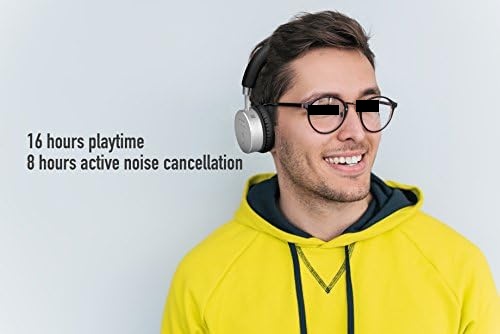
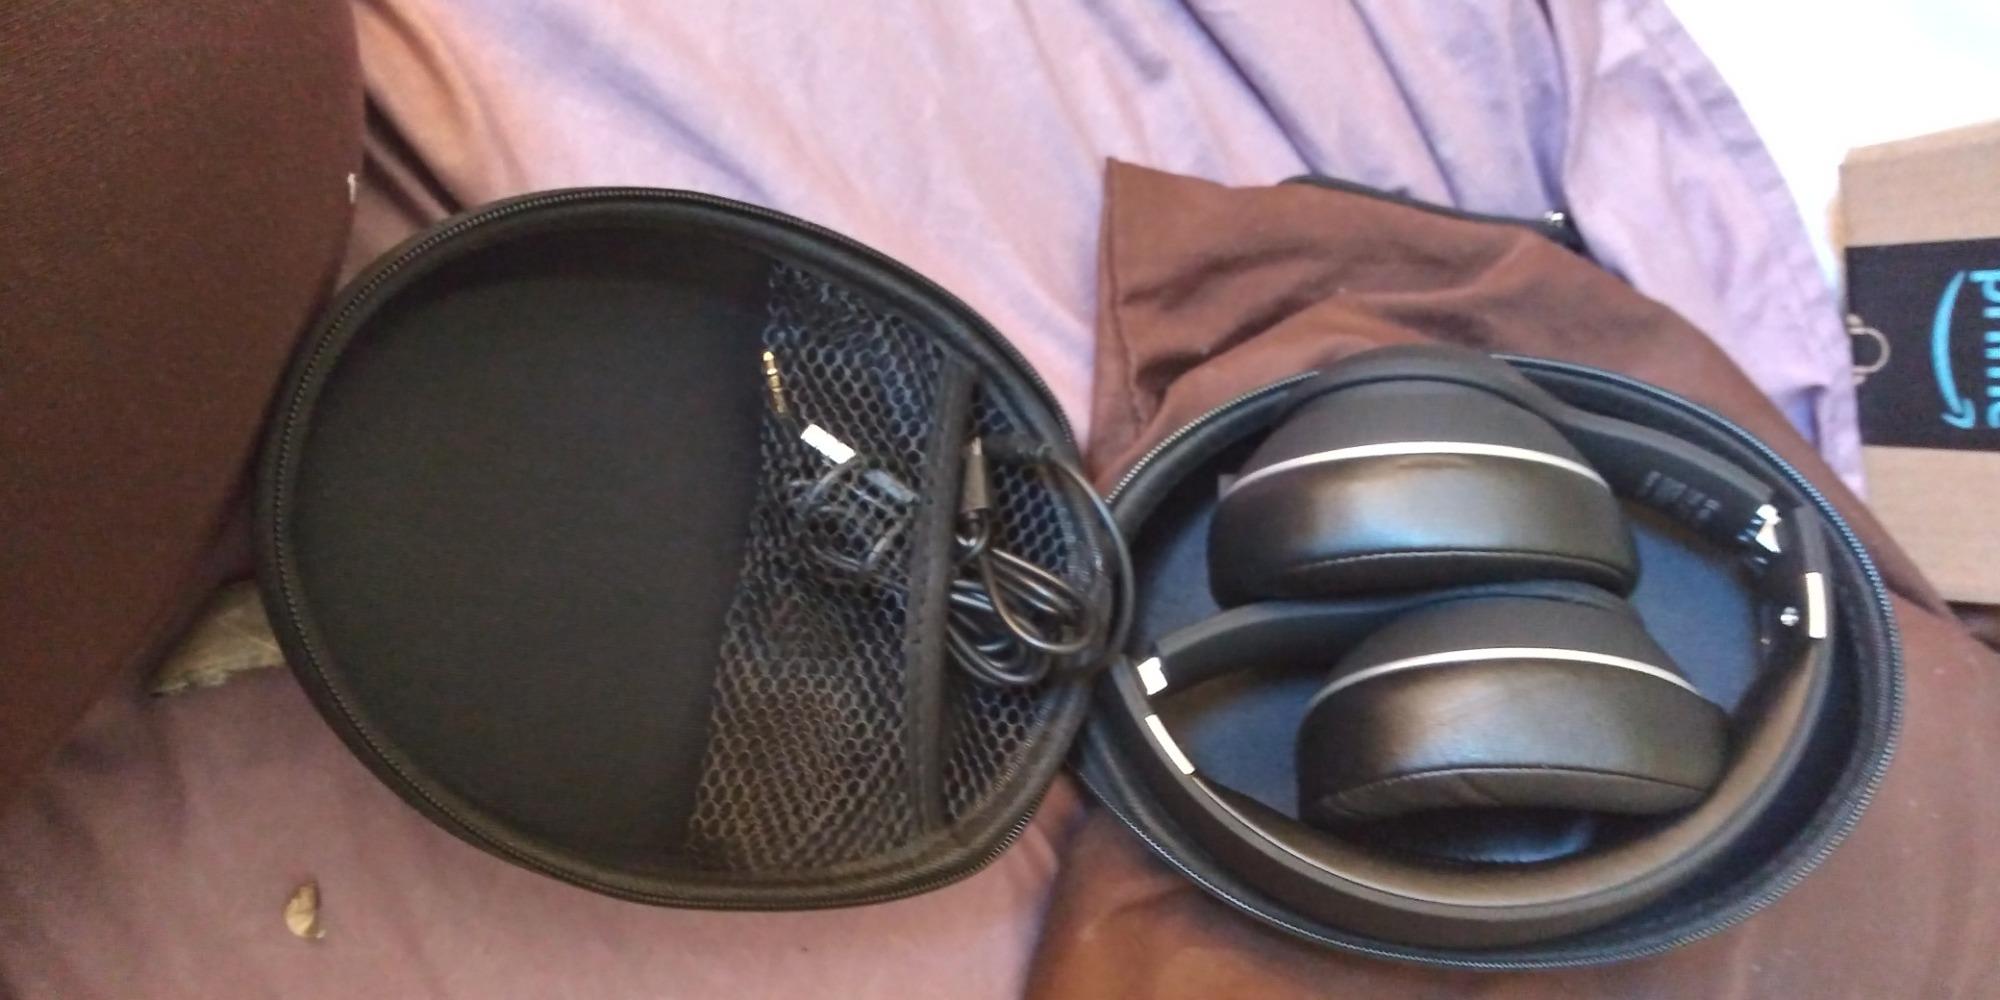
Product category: headphones
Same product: no